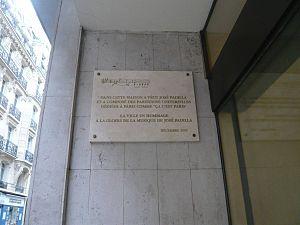
Plaque commémorative au 10, rue Pergolèse Paris pour José Padilla Sanchez, compositeur espagnol (1889-1960)
José Padilla Sánchez est un compositeur espagnol dont la musique a été déclarée d'Intérêt Universel par l’UNESCO à Paris, en 1989.